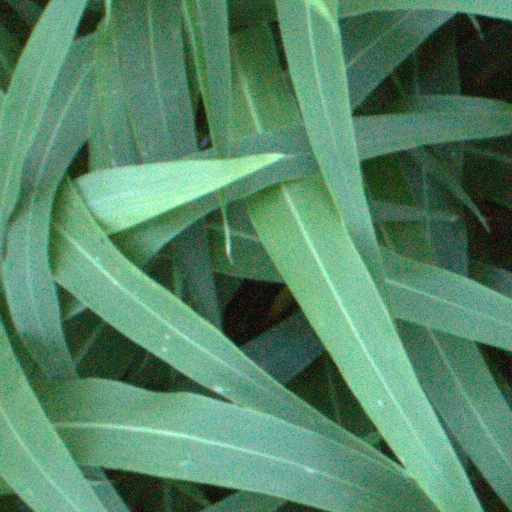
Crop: sorghum